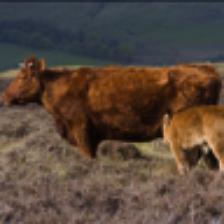
Label: NonHuman